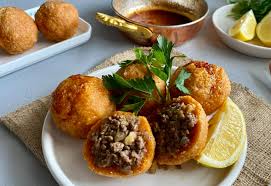
Label: kibbeh